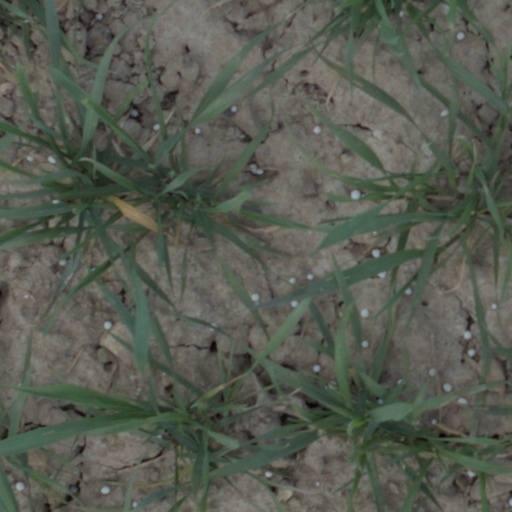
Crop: wheat